Colombo Cricket Club Ground

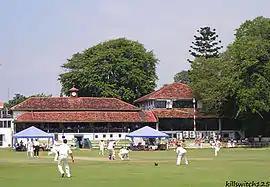

Colombo Cricket Club Ground (CCCG) is a multi-purpose stadium in Colombo, Sri Lanka. It is currently used mostly for domestic first-class cricket matches and for hosting warm up matches for touring teams. The stadium can hold 6,000 people and hosted its first Test match in 1984. It is one of the smallest test grounds in the world. Three Test matches have been held at the Colombo Cricket Club Ground.